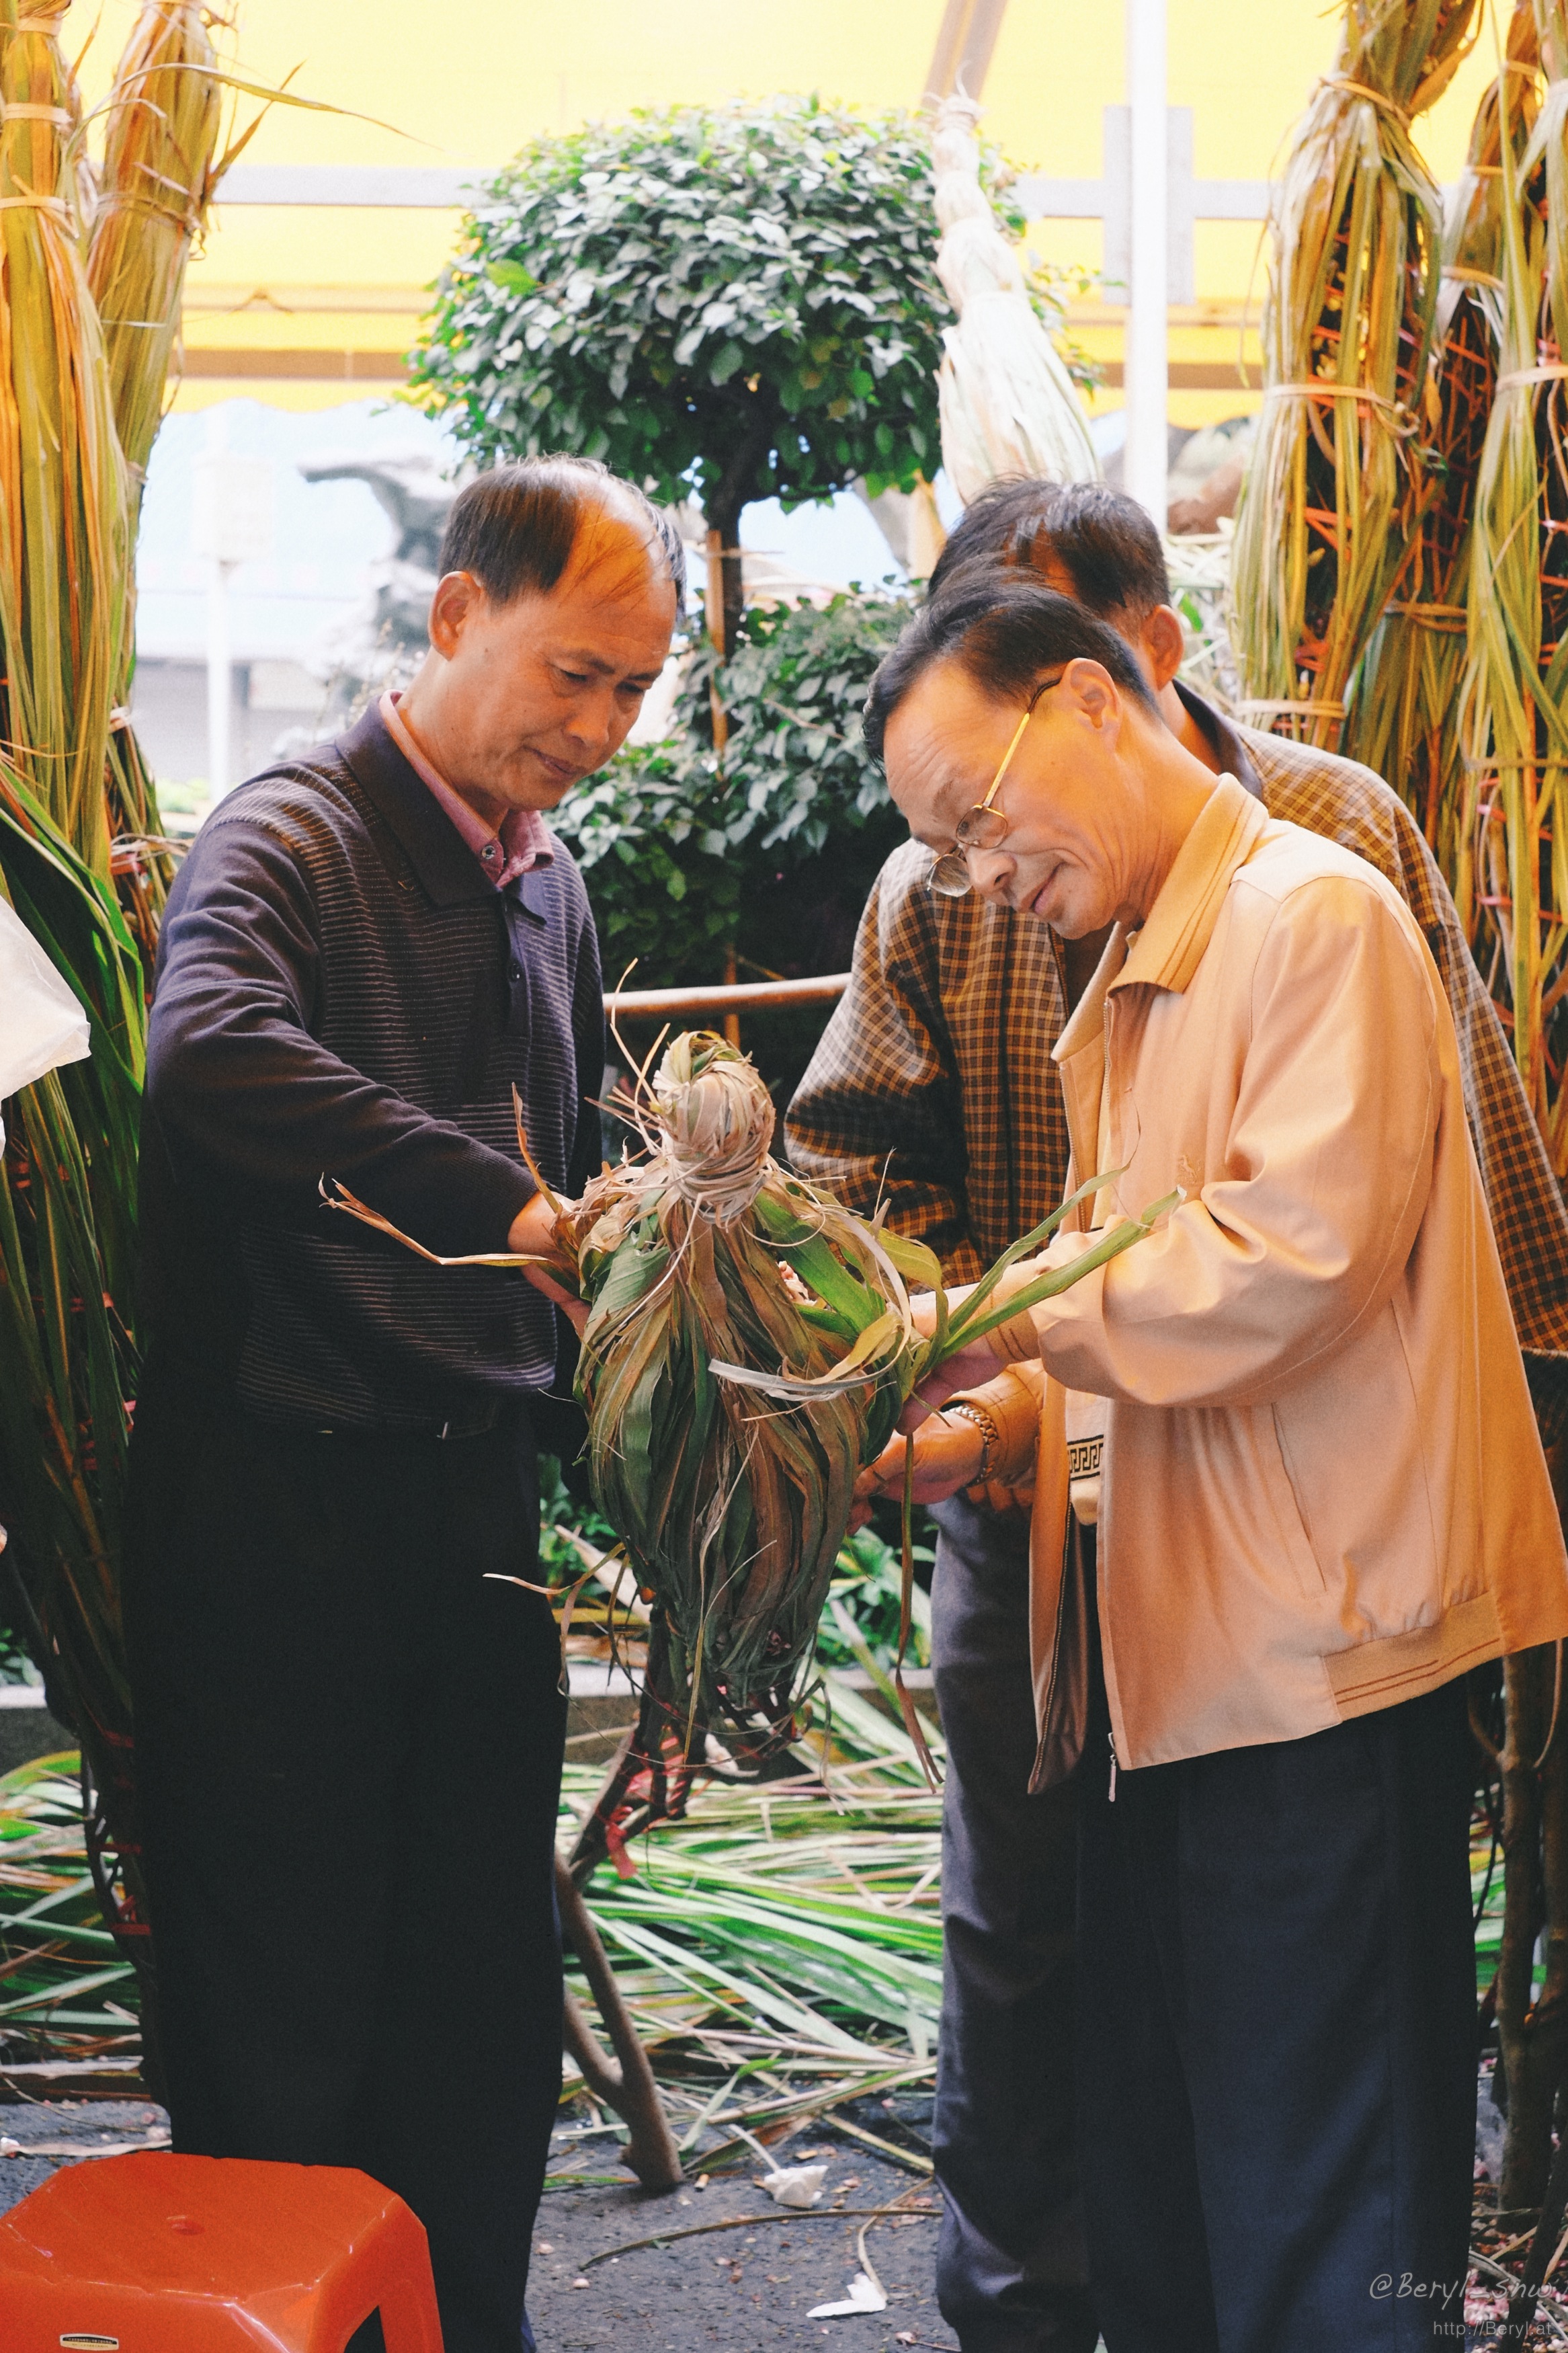
bokeh, blur, group, people, street, city, urban, fujifilm, chinese, candid, 35mm, newyear, canton, elderly, mirrorless, xpro1, snap, 350mmf14, snapshots, springfestival, vsco, chinesenewyear, fujinonxf35mmf14r